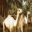
Label: camel